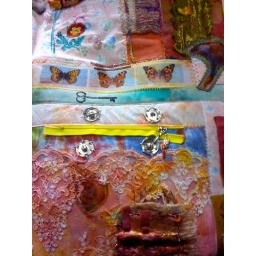
detail of handmade bag of one of my students inspired by my Patchwork totebag in my book Collage Unleashed! awesome!!